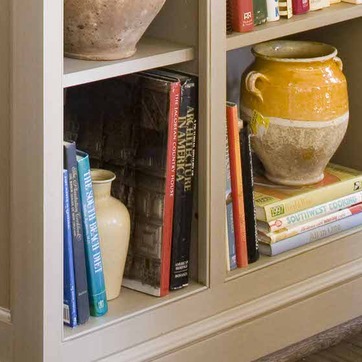
Material: paper